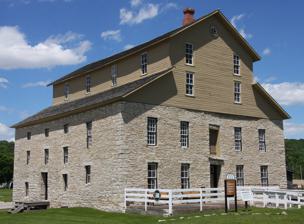
Building: Painter-Bernatz Mill
Country: United States of America
Year built: 1851
United States historic place Painter-Bernatz Mill U.S. National Register of Historic Places The mill in 2017 Show map of Iowa Show map of the United States Location 200 N. Mill St. Decorah, Iowa Coordinates 43°18′21″N 91°47′32″W / 43.30583°N 91.79222°W / 43.30583; -91.79222 Built 1851 Built by William Painter NRHP reference No. 74000816 Added to NRHP January 11, 1974 Painter-Bernatz Mill , also known as the Old Stone Mill , is a historic building located in Decorah, Iowa , United States.  The original part of the mill was constructed by William Painter in 1851, and it was expanded to its present size in the next year or two.  A mill race was constructed from a dam on the Upper Iowa River , and it was routed beneath the building to power the turbine.  It was the first of at least 15 mills that used this river as its source of power. The lower two floors are composed of native limestone .  The original hip roof was removed sometime between 1874 and 1890 and the present gable roof was built giving the mill a large loft.  Diesel power replaced water power in 1947.  The building continued to operate as a mill until 1964.  It became a part of the Vesterheim Norwegian-American Museum in 1971, and houses exhibits on agriculture and industry.  It is also a site in the Silos & Smokestacks National Heritage Area . The former mill is the oldest building in Decorah. It was listed on the National Register of Historic Places in 1974. References